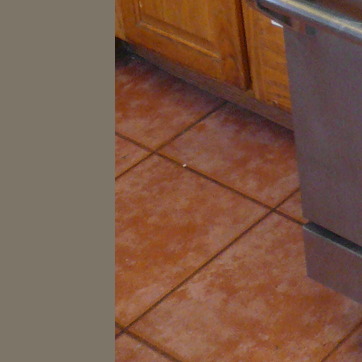
Material: tile